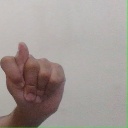
अक्षर: ट